Kimball City Hall

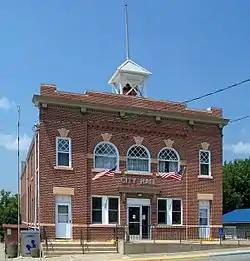
Kimball Prairie City Hall viewed from the east-southeast

Kimball City Hall is the seat of local government for Kimball, Minnesota, United States. It was built in 1908 when the community was still a village known as Kimball Prairie. When it first opened the hall housed offices for local government, professionals, and the telephone utility, as well as a public library and a municipal theater. The building was listed on the National Register of Historic Places in 1982 as Kimball Prairie Village Hall for its local significance in the theme of politics/government. It was nominated for embodying the importance the community placed on local government and public services in the early 20th century.